Juozas Purickis

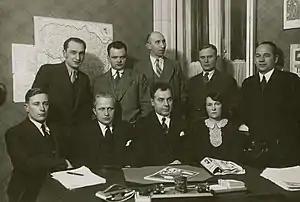
Board of the Lithuanian Journalists' Union around 1932. Purickis sits third from the left.

In fall 1925, Purickis was elected as chairman of the board of the . In 1929, when the union had 71 members, it was decided to split it into the separate Lithuanian Writers' Union and the . Purickis became chairman of the new journalists' union and chaired it until his death. During its founding meeting in April 1929, the union declared that it is a professional association that unites journalists regardless of political or religious views. It grew to 101 members in 1932 and 141 members in 1936, and became a member of the International Federation of Journalists. During the last two years, Purickis organized 58 official union meetings and 25 monthly journalists' Thursdays and strictly enforced attendance among the members of the union. In addition, the union organized various events, such as the 100th anniversary celebration of the first Lithuanian periodical "Nusidavimai apie evangelijos prasiplatinimą tarp žydų ir pagonių" in 1932, annual fundraising balls, educational courses in journalism (at the time, there were no specialized schools or university classes in Lithuania), the first journalist congress in summer 1933.